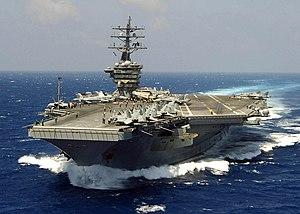
L’USS Dwight D. Eisenhower (CVN-69), surnommé Ike, est un porte-avions américain à propulsion nucléaire de la classe Nimitz. Il est le deuxième porte-avions de la sous-classe Nimitz, et fait partie des 11 porte-avions géants de l'US Navy. Il fut commandé pour remplacer l'USS Franklin D. Roosevelt, un ancien porte-avions datant de la Seconde Guerre mondiale.
Le Carrier Strike Group Eight, abrégé CSG-8 ou CARSTRKGRU 8, est l'un des 6 groupes aéronavals de l'U.S. Navy affecté à la Flotte Atlantique. Il est basé à Norfolk. Il est rattaché administrativement à la 2ᵉ Flotte et ses déploiements opérationnels se font au profit de la 6ᵉ flotte et de la 5ᵉ flotte flottes. La désignation de Carrier Strike Group date de 2004.